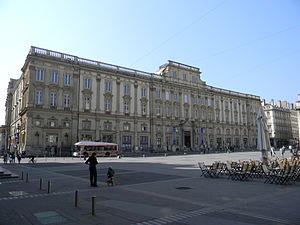
Le musée des beaux-arts de Lyon.
Violon est un tableau réalisé par le peintre français Georges Braque en 1911. Cette huile sur toile est une nature morte cubiste représentant un violon. Un temps la propriété de Raoul Albert La Roche, elle est aujourd'hui conservée au musée des Beaux-Arts de Lyon, à Lyon.
Le trésor des Terreaux est un ensemble de monnaies découvert place des Terreaux à Lyon en 1993 lors de fouilles de sauvetage précédant la construction d'un parking souterrain.
Les Usines est un tableau réalisé par Léopold Survage en 1914. Cette huile sur Isorel est un paysage représentant principalement des usines. Elle est conservée au musée des Beaux-Arts de Lyon.